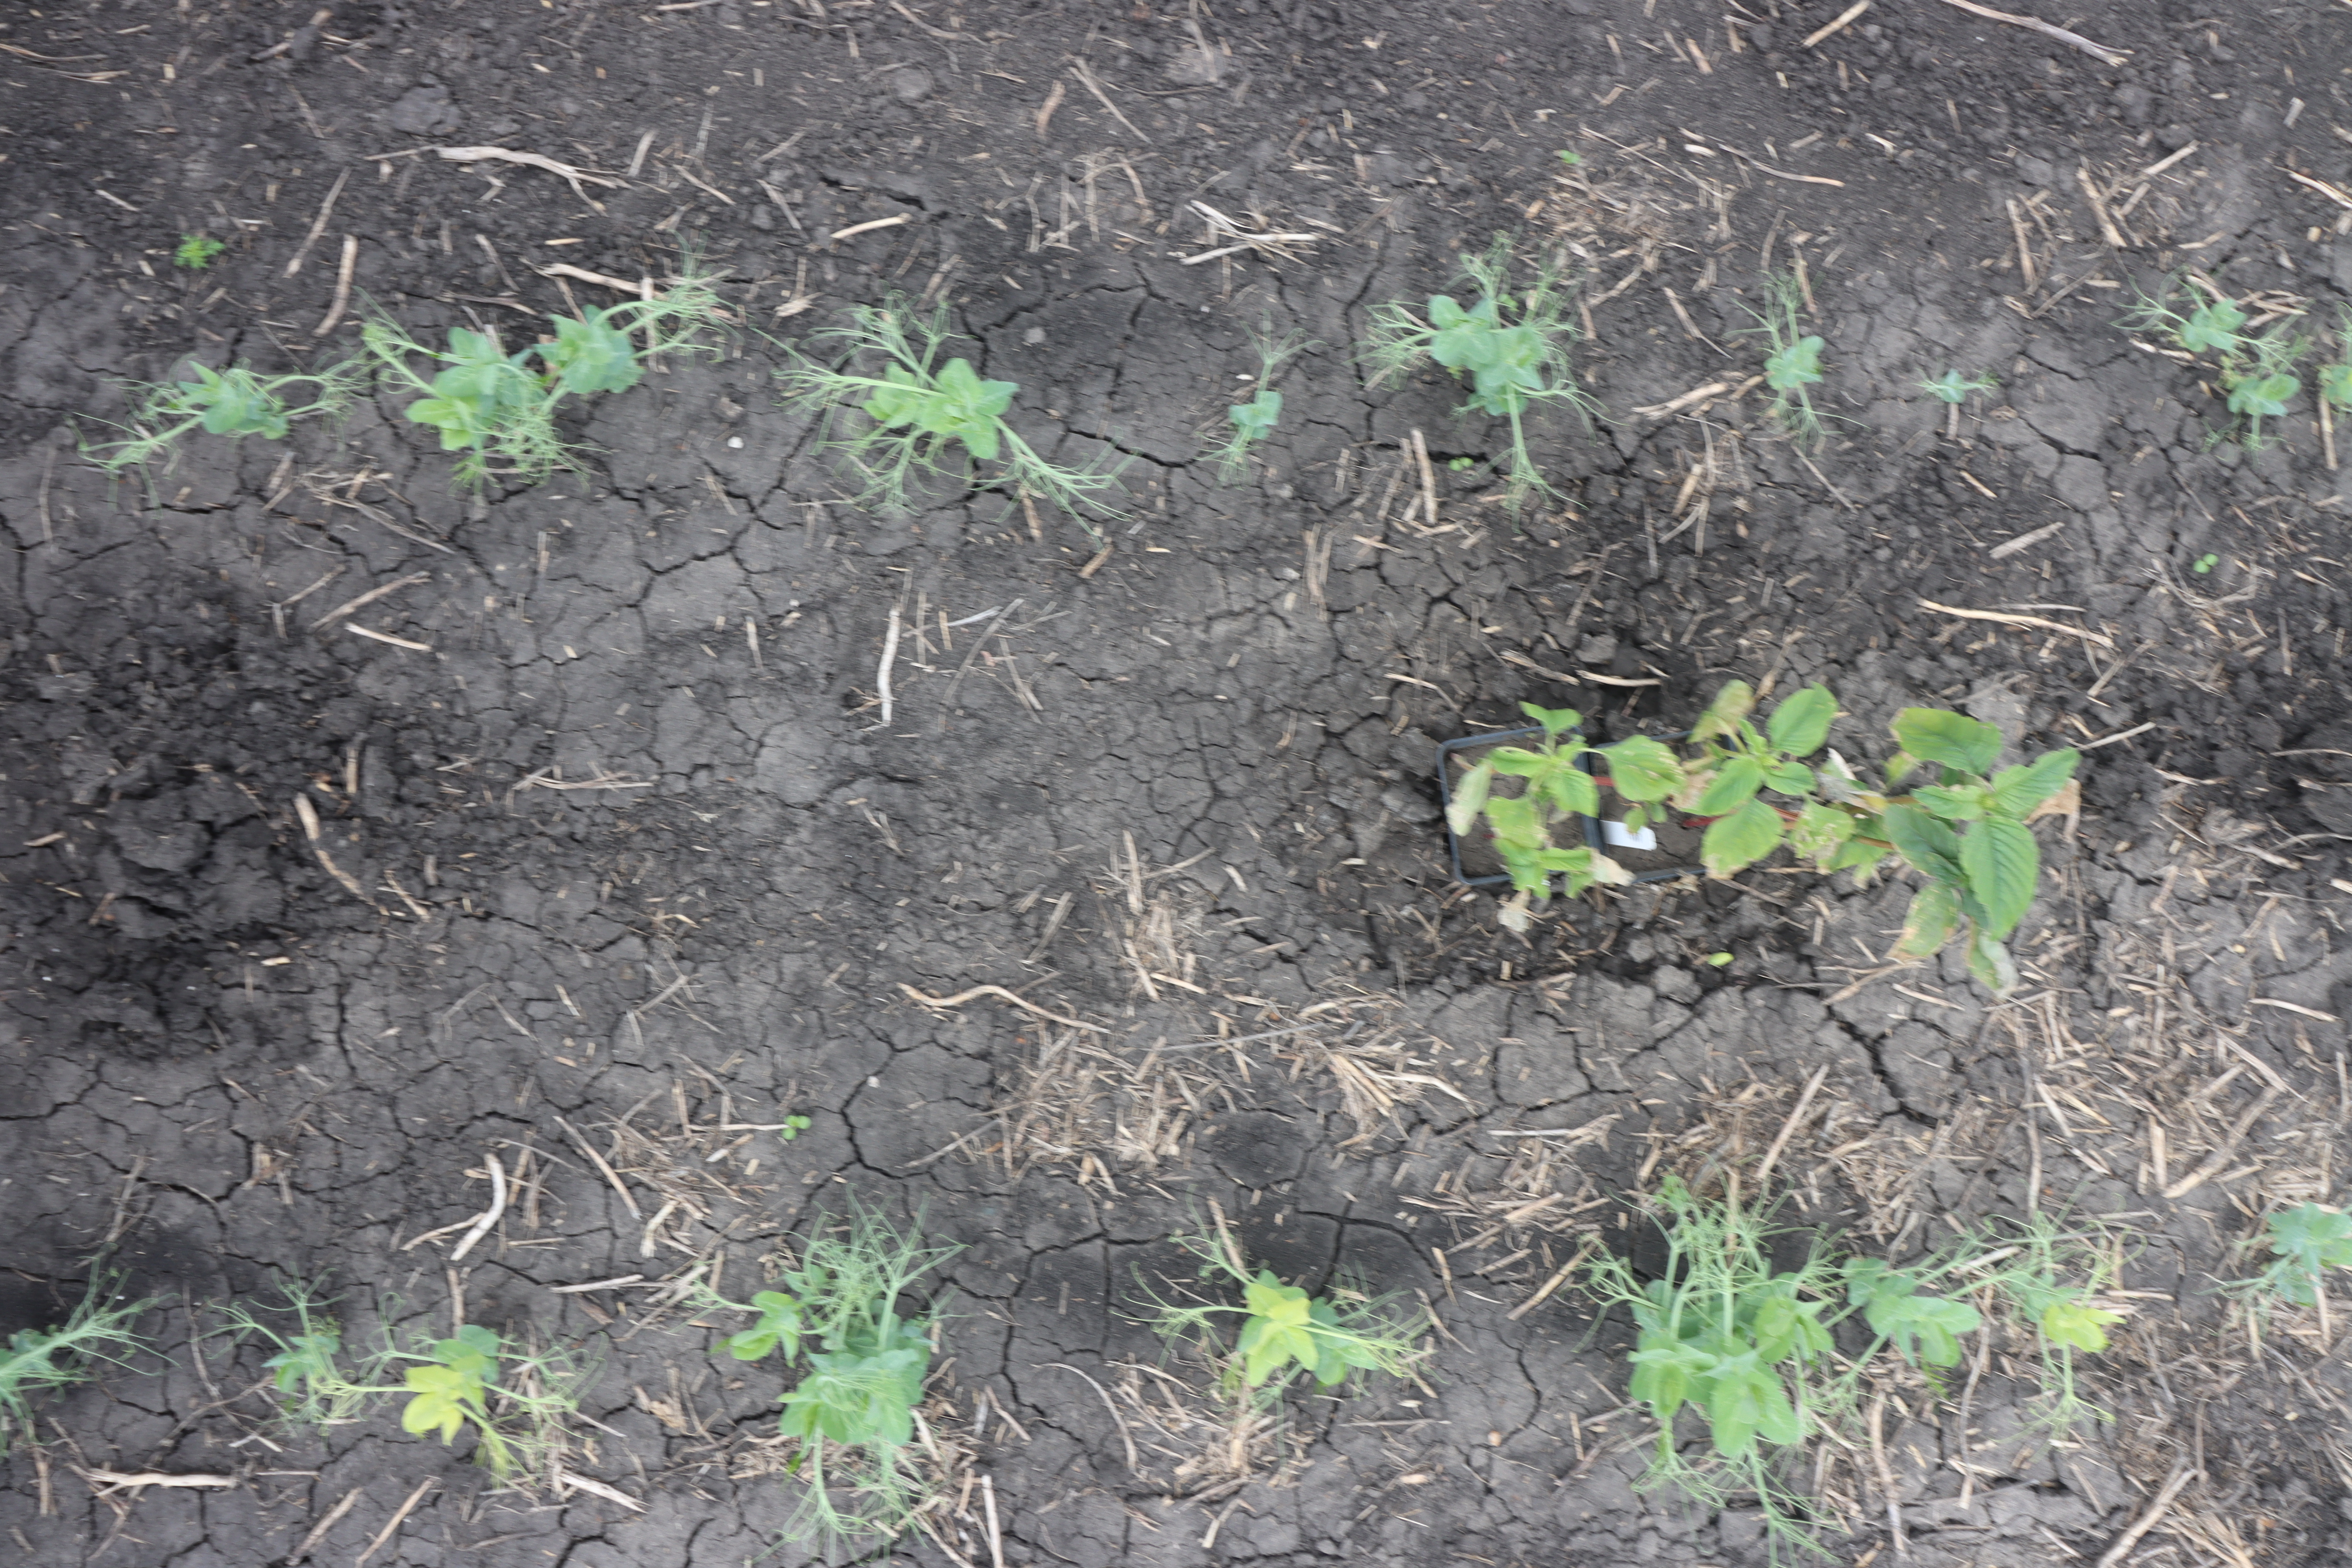
Crop: Field pea
Objects: Field Pea, Field Pea, Field Pea, Field Pea, Field Pea, Field Pea, Field Pea, Field Pea, Field Pea, Field Pea, Field Pea, Redroot Pigweed, Redroot Pigweed, Redroot Pigweed, Field Pea